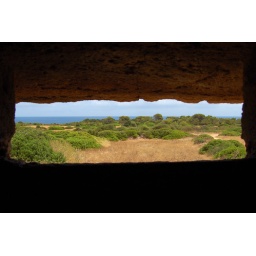
The window in the other side of the castle has a similarly appealing view.